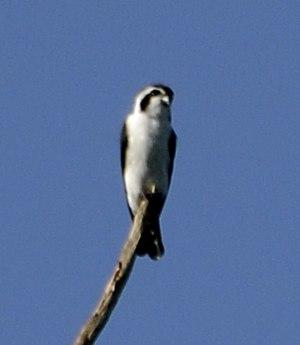
Le Fauconnet noir et blanc est une espèce de rapaces diurnes appartenant à la famille des Falconidae. Cette espèce est parfois dénommée M. melanoleucus mais la bonne graphie est M. melanoleucos.